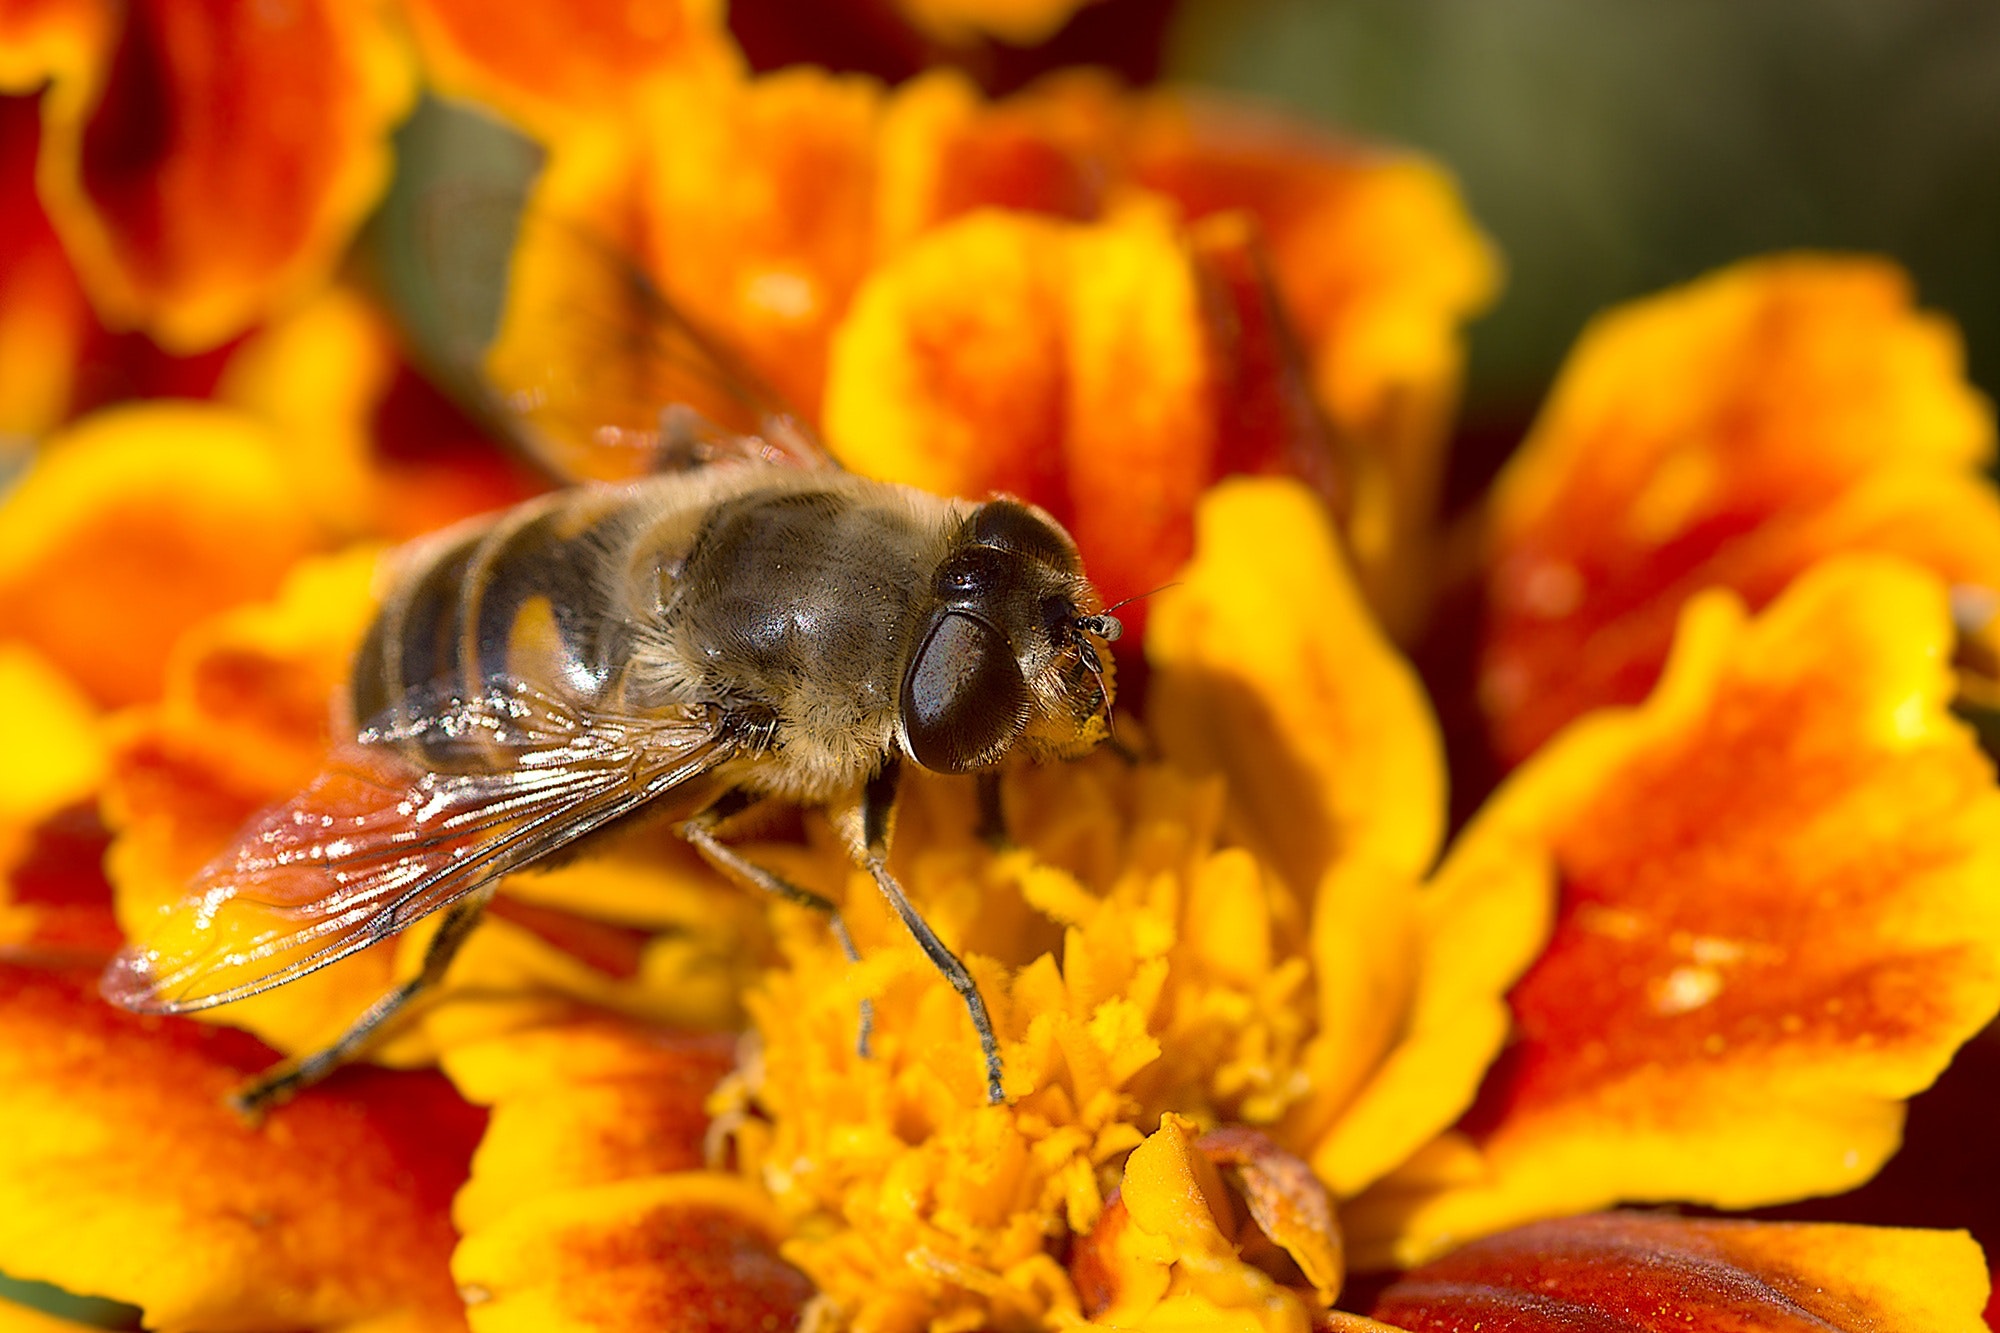
honeybee, bee, insect, Megachilidae, membrane winged insect, pollinator, invertebrate, yellow, macro photography, pollen, flower, nectar, plant, close up, fly, bee pollen, pest, tachinidae, petal, bumblebee, spring, arthropod, hoverfly, photography, wildlife, calendula, flowering plant, chrysanths, cinquefoil